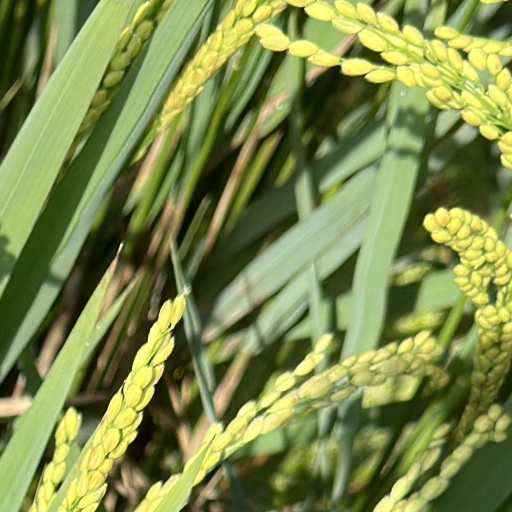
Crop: rice